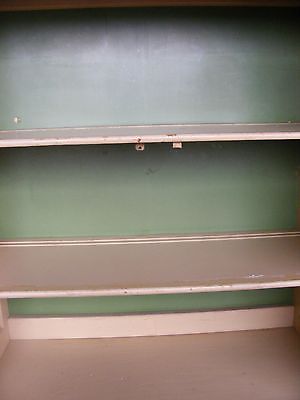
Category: cabinet